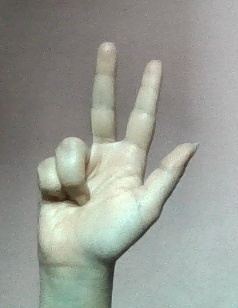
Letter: al